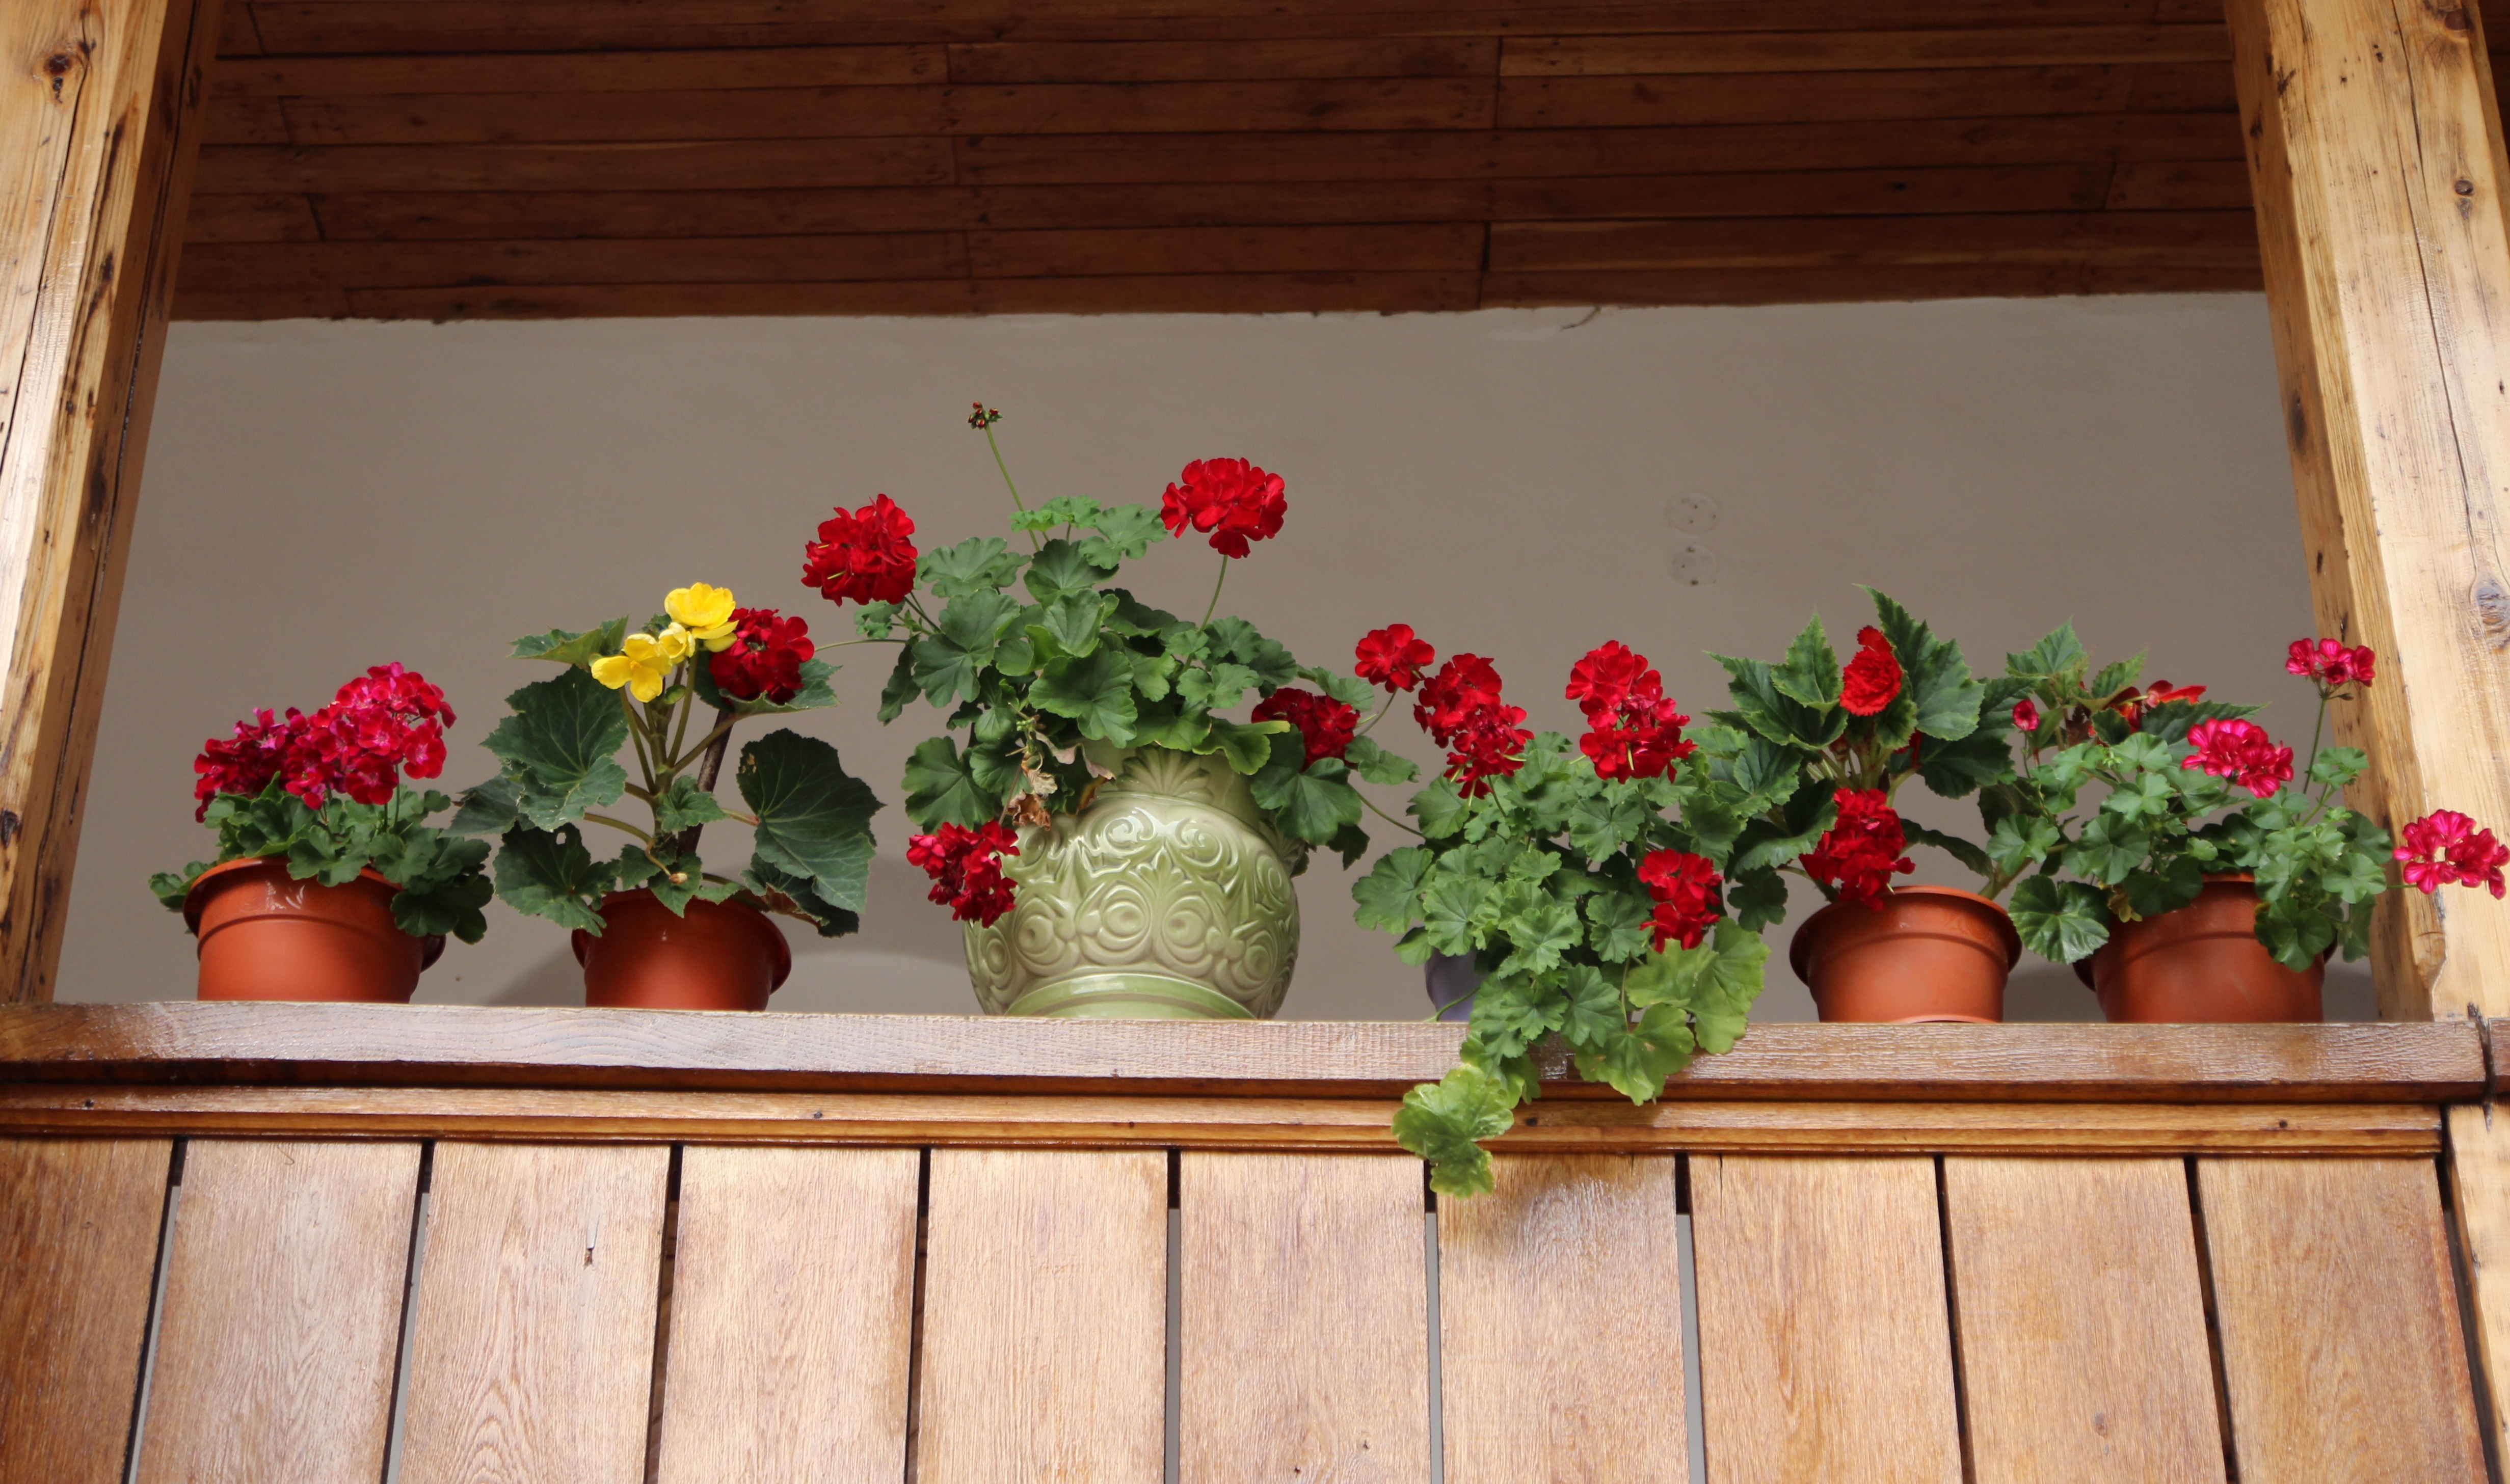
plant, flower, window, rustic, balcony, backyard, garden, flowers, arrangement, flowerpot, floristry, pots, floral design, outdoor structure, flower arranging